The Last Two Days

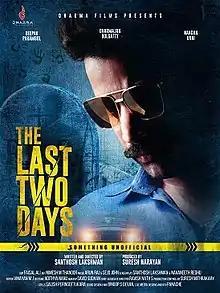

The Last Two Days is a 2021 Indian Malayalam language thriller film directed by Santhosh Lakshman. It was released on 27 May 2021 through the OTT platform NeeStream.